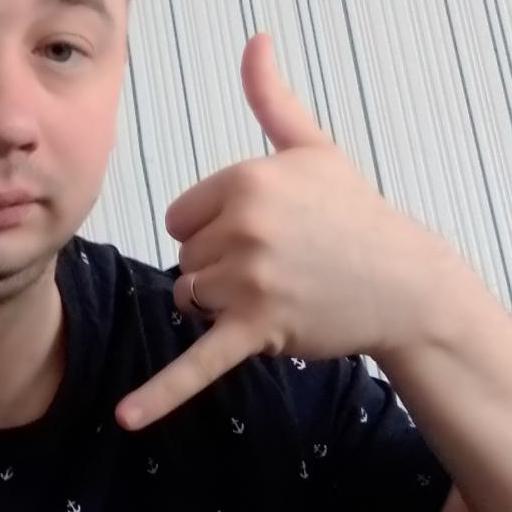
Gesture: call